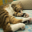
Label: cat